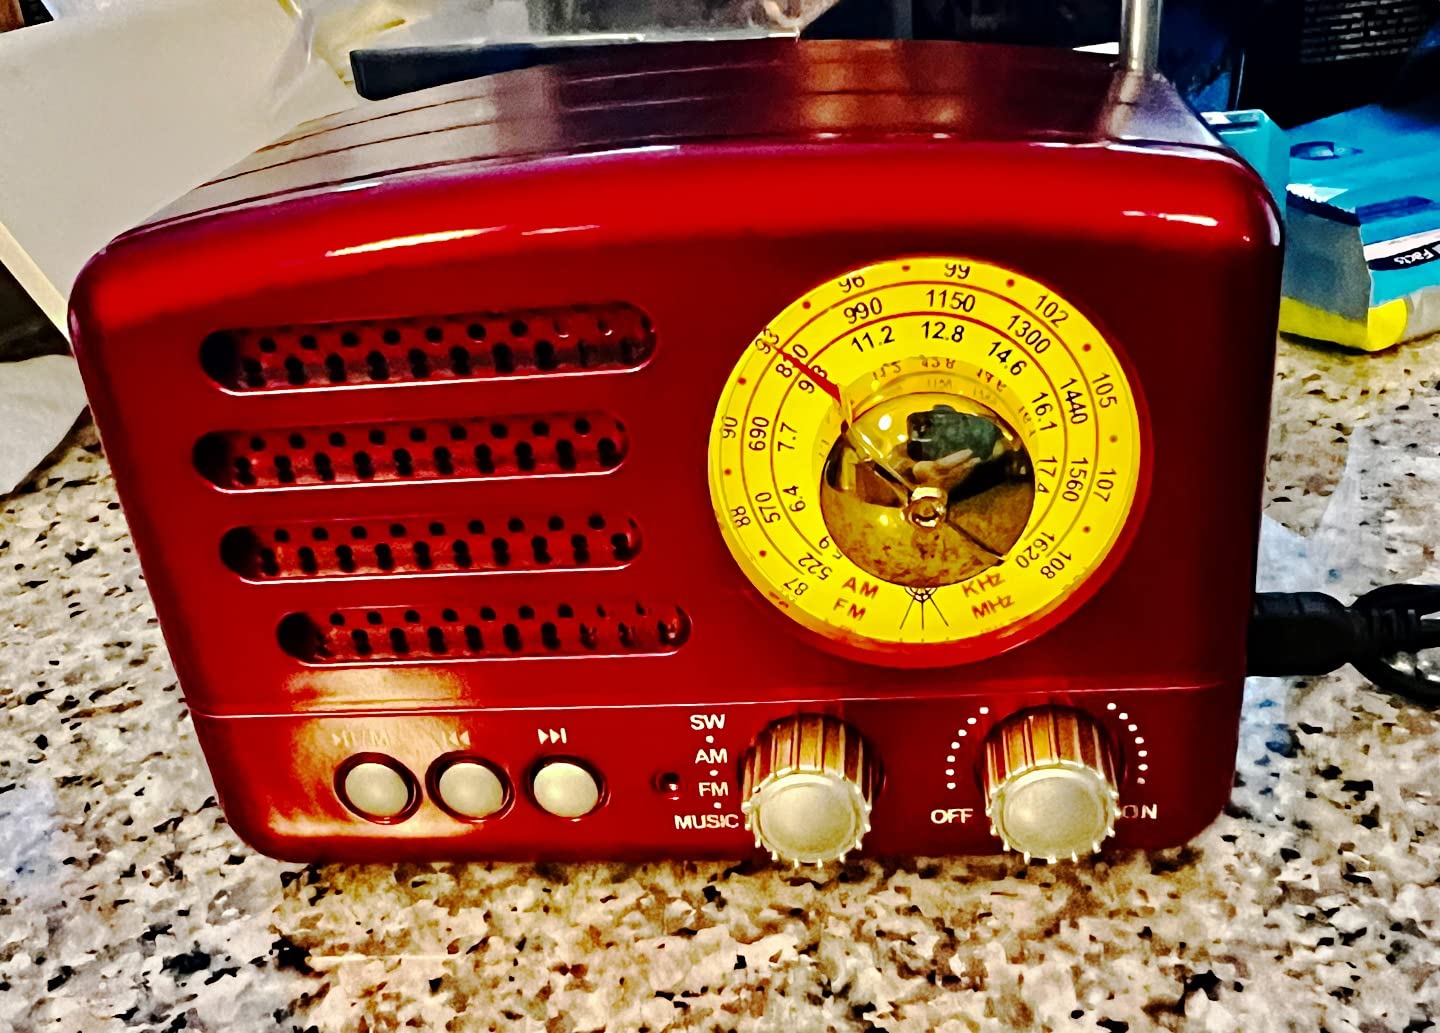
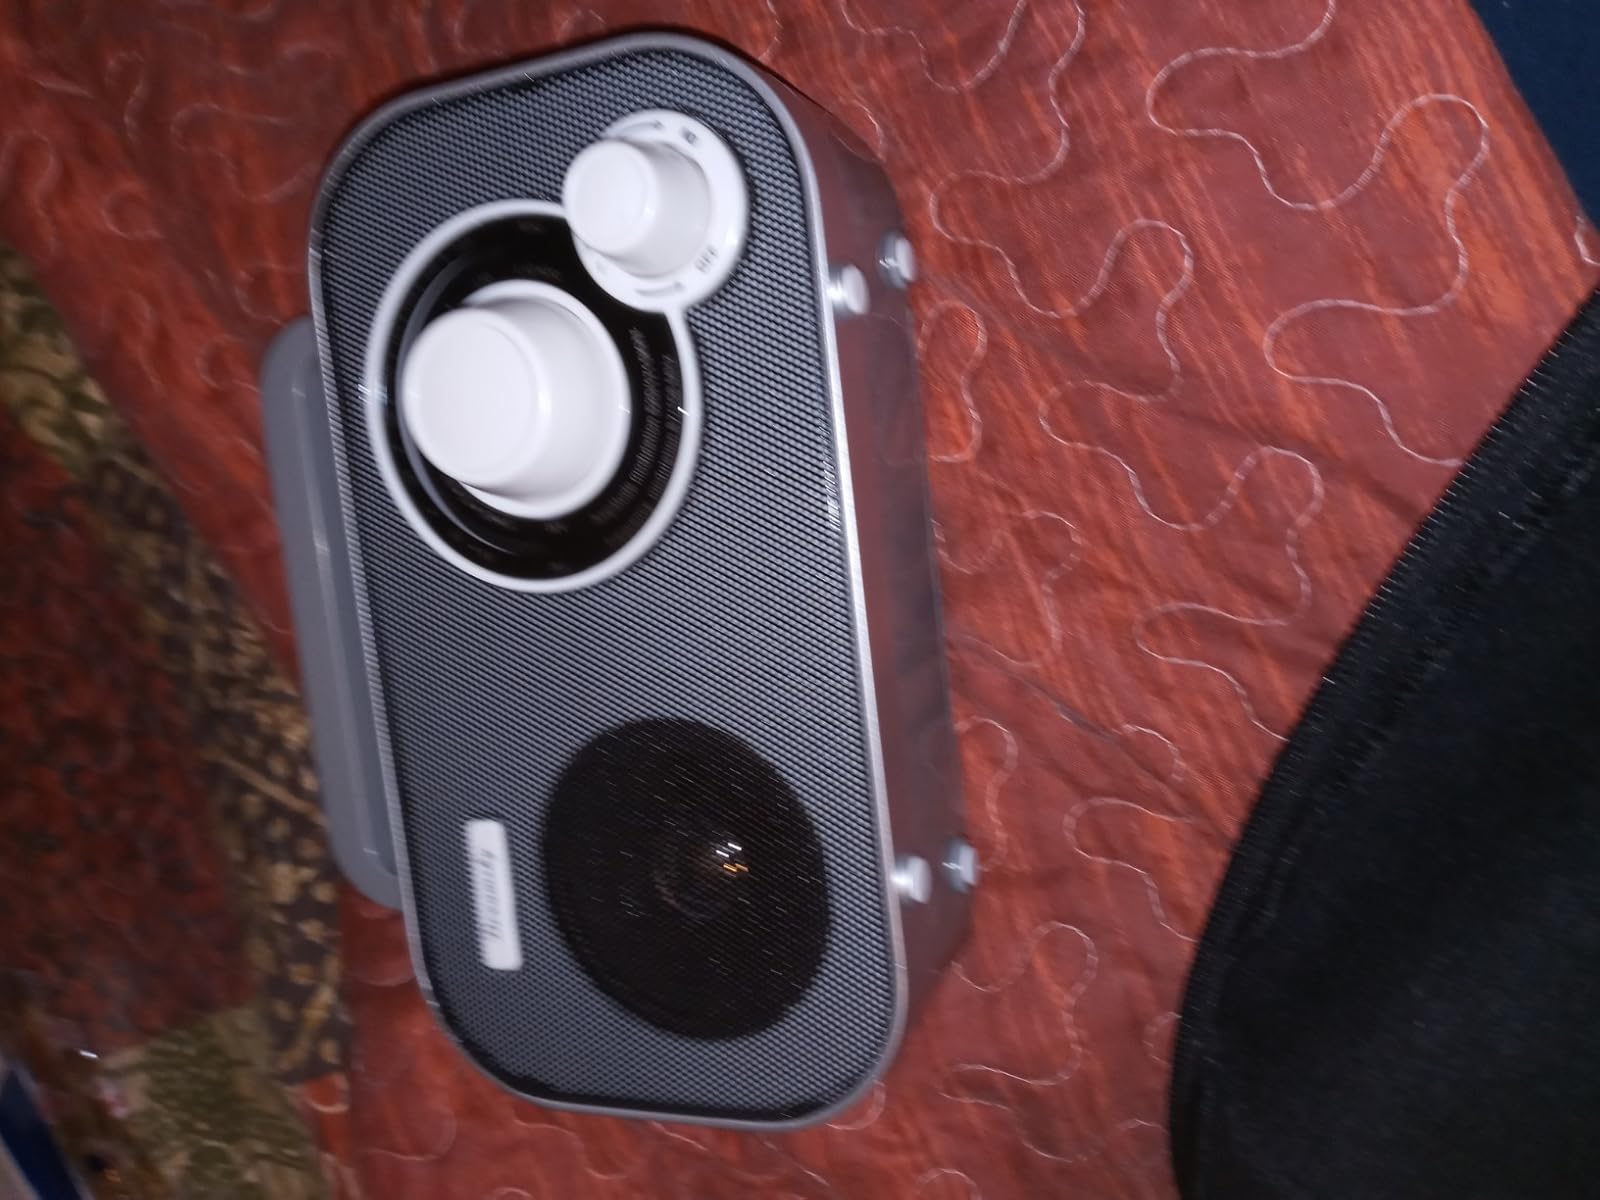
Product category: radio
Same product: no